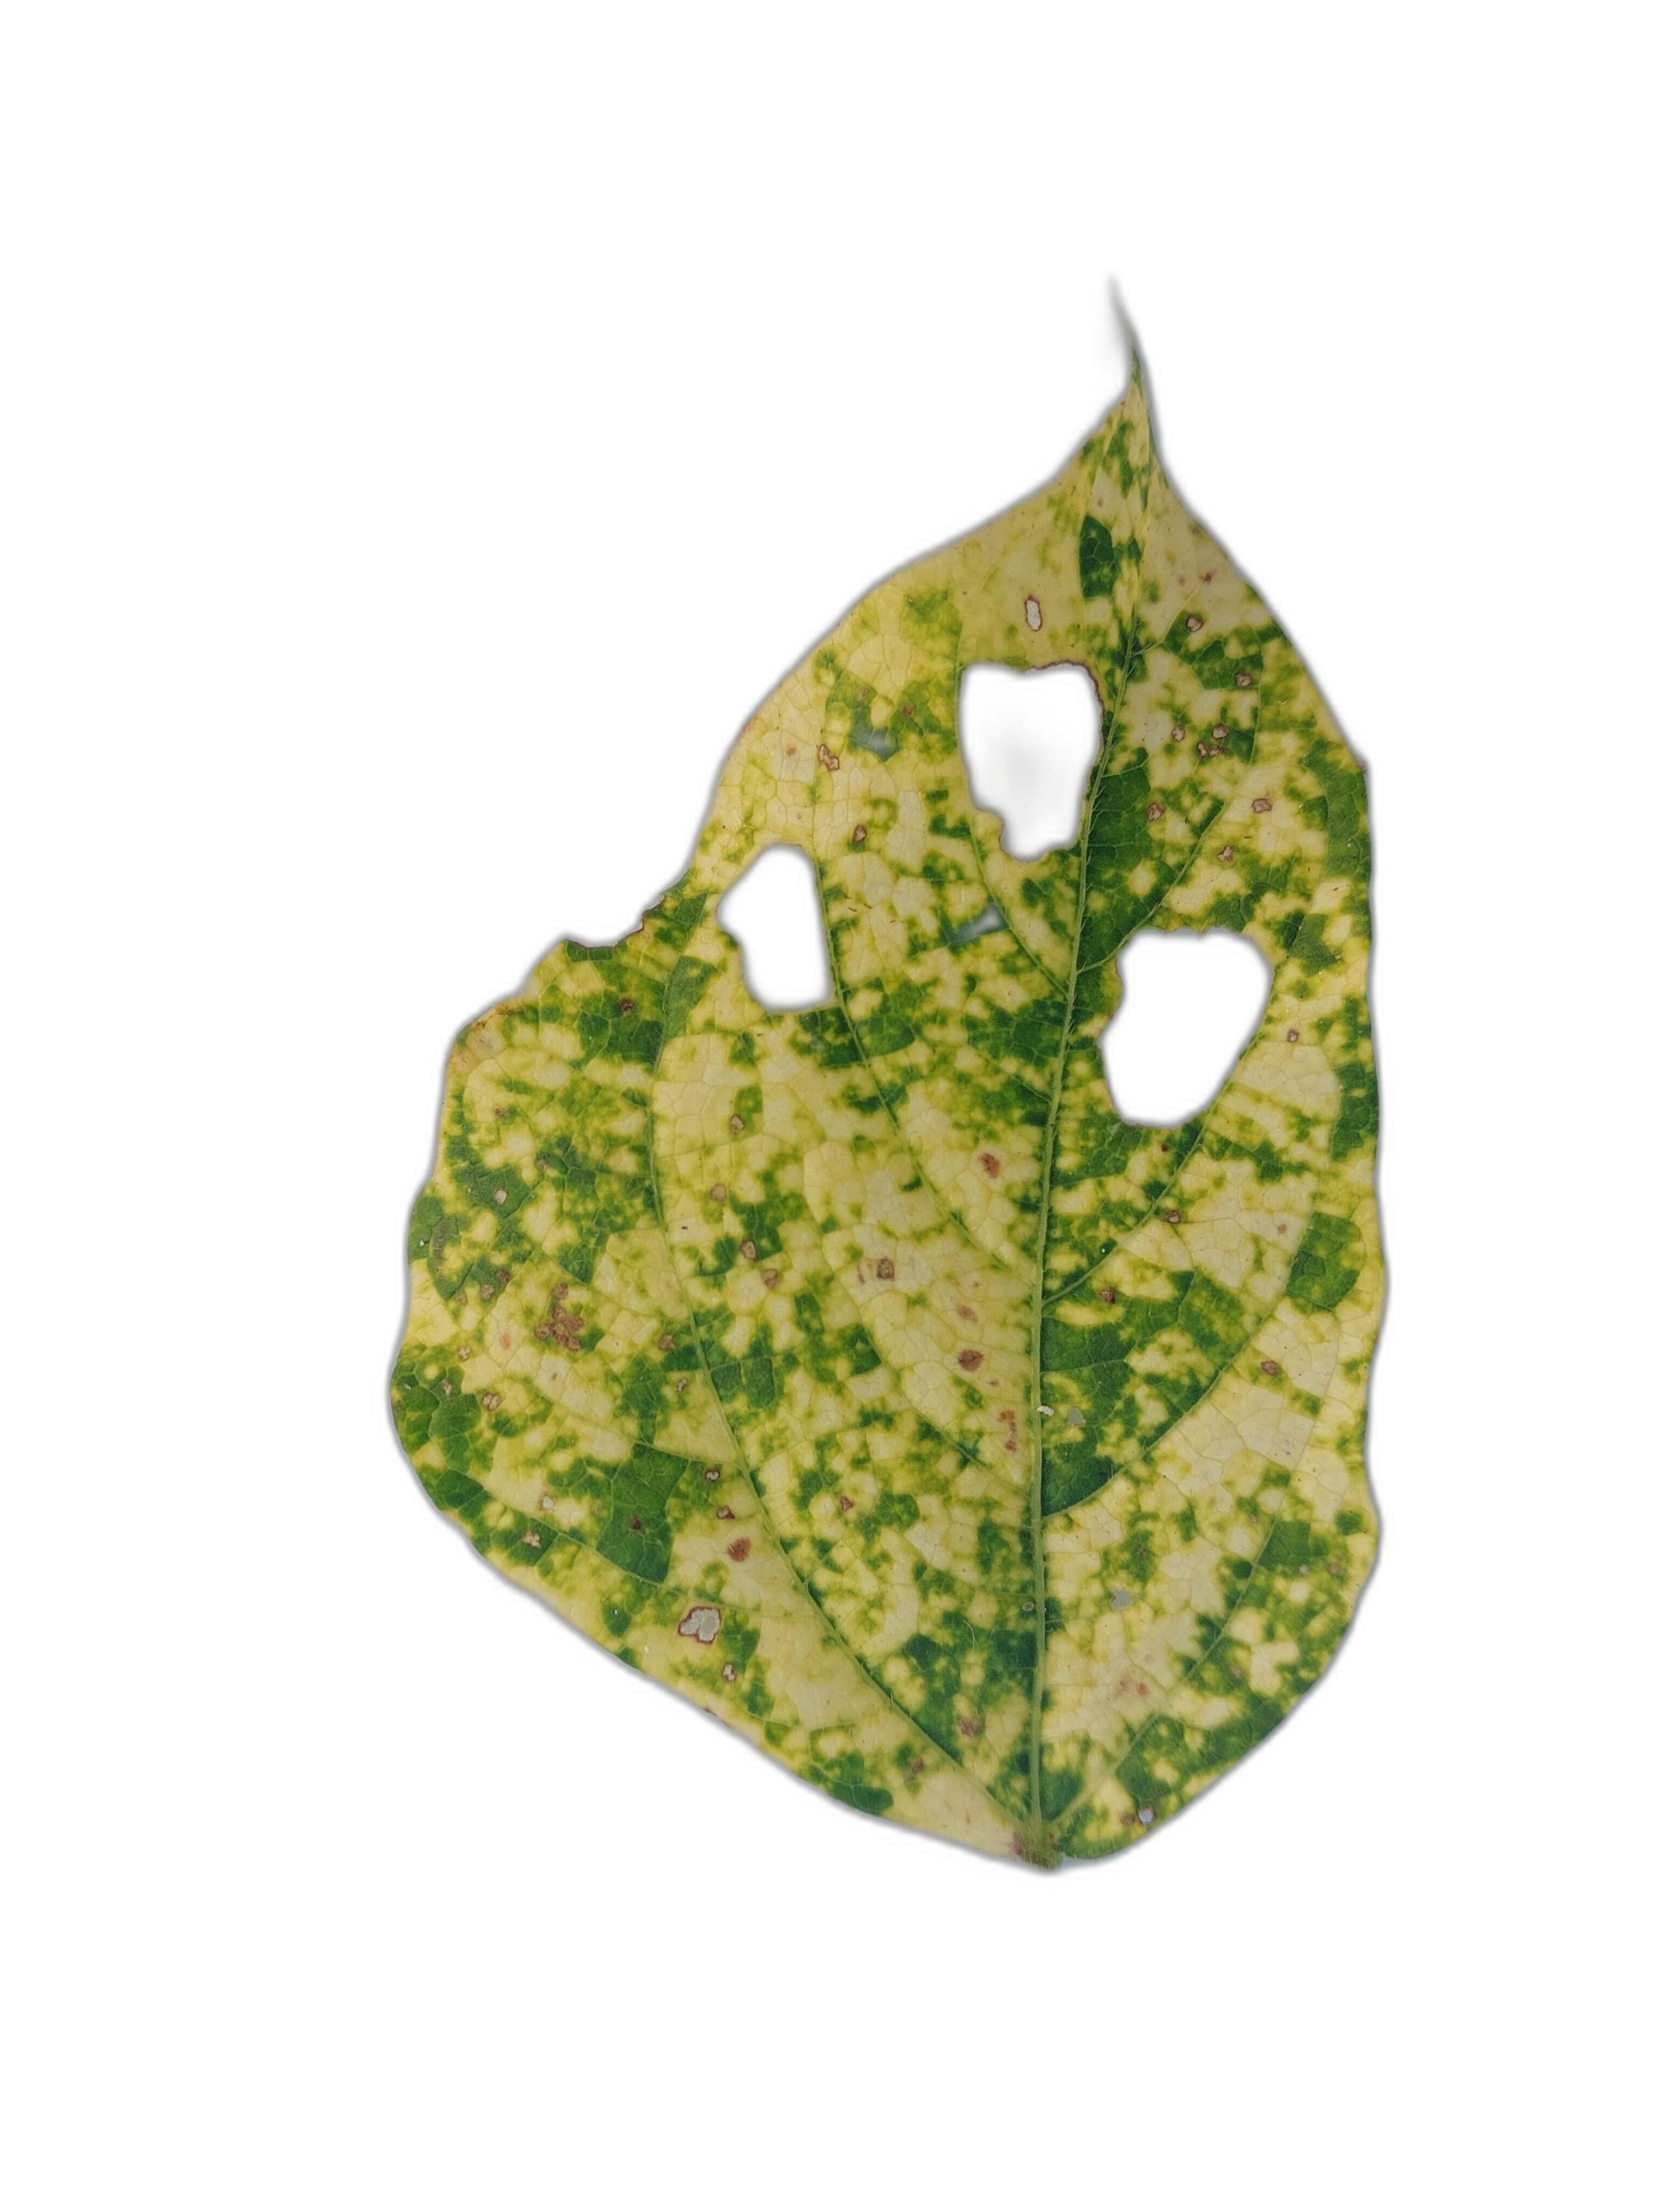
Label: Yellow Mosaic